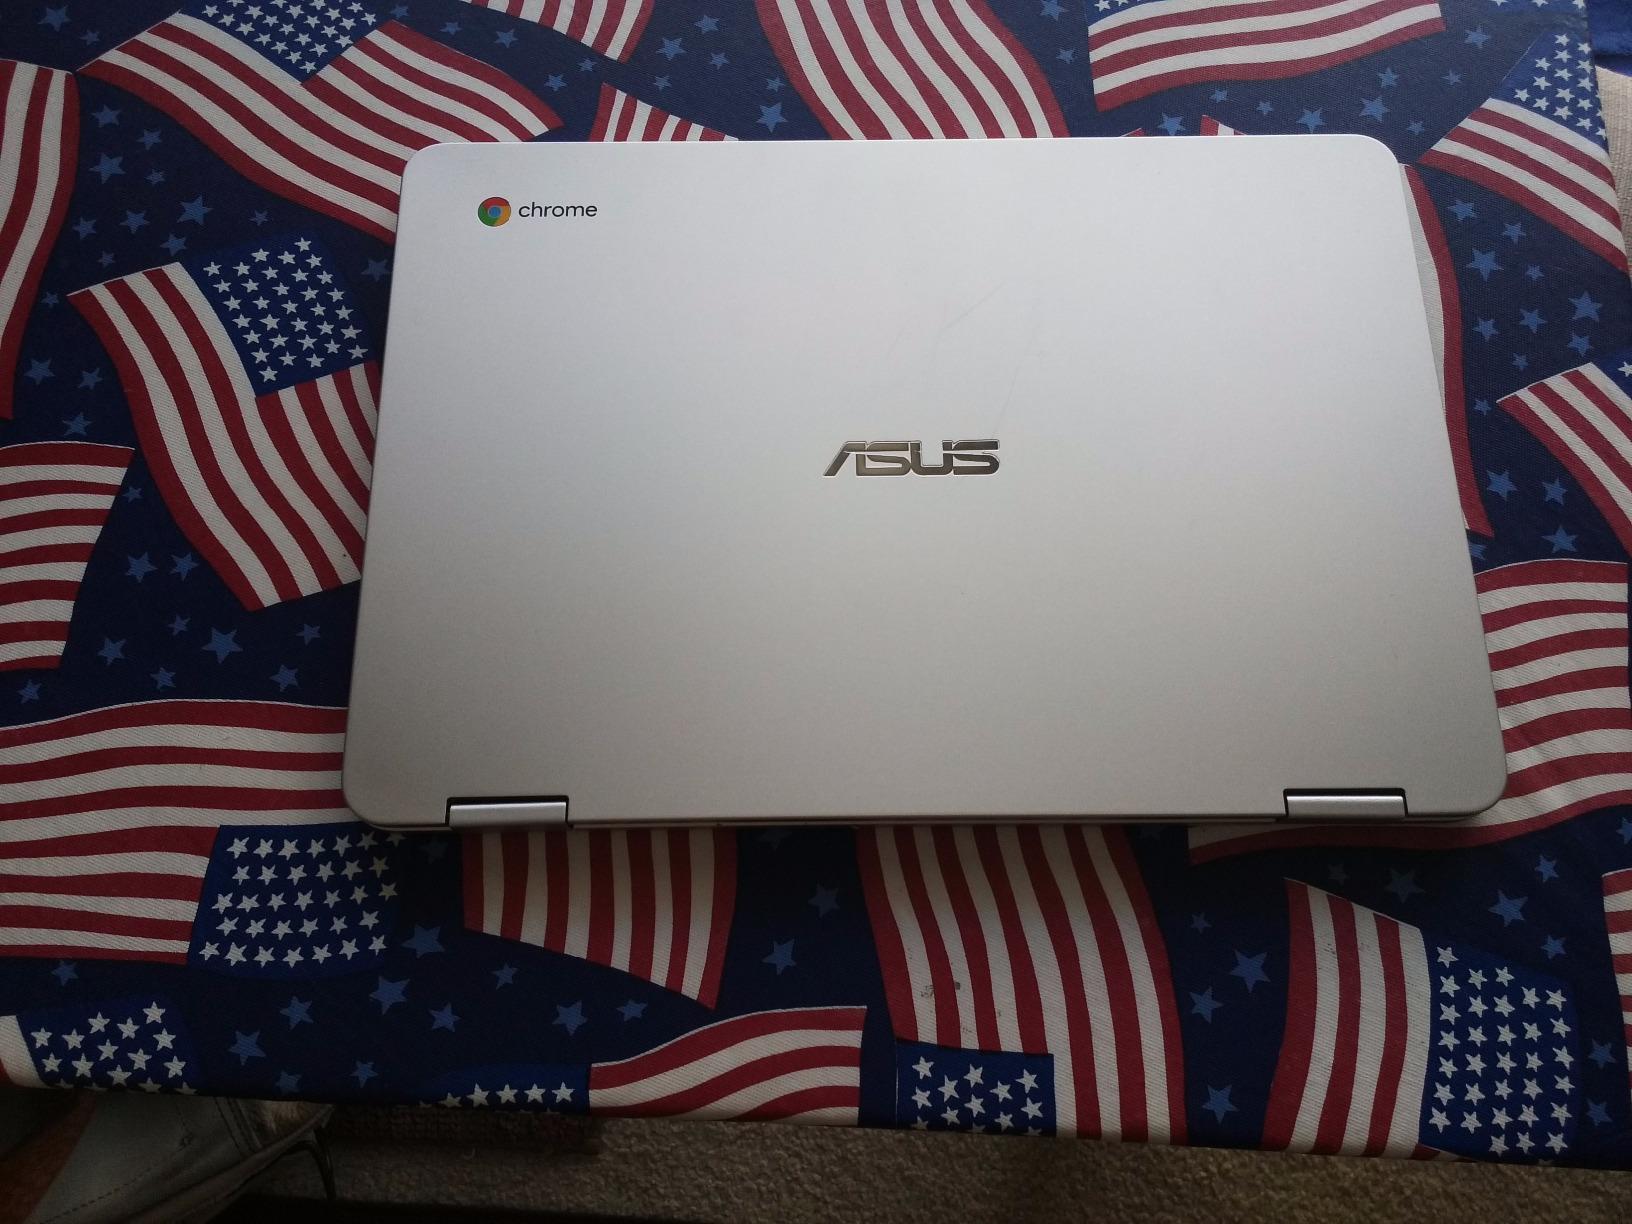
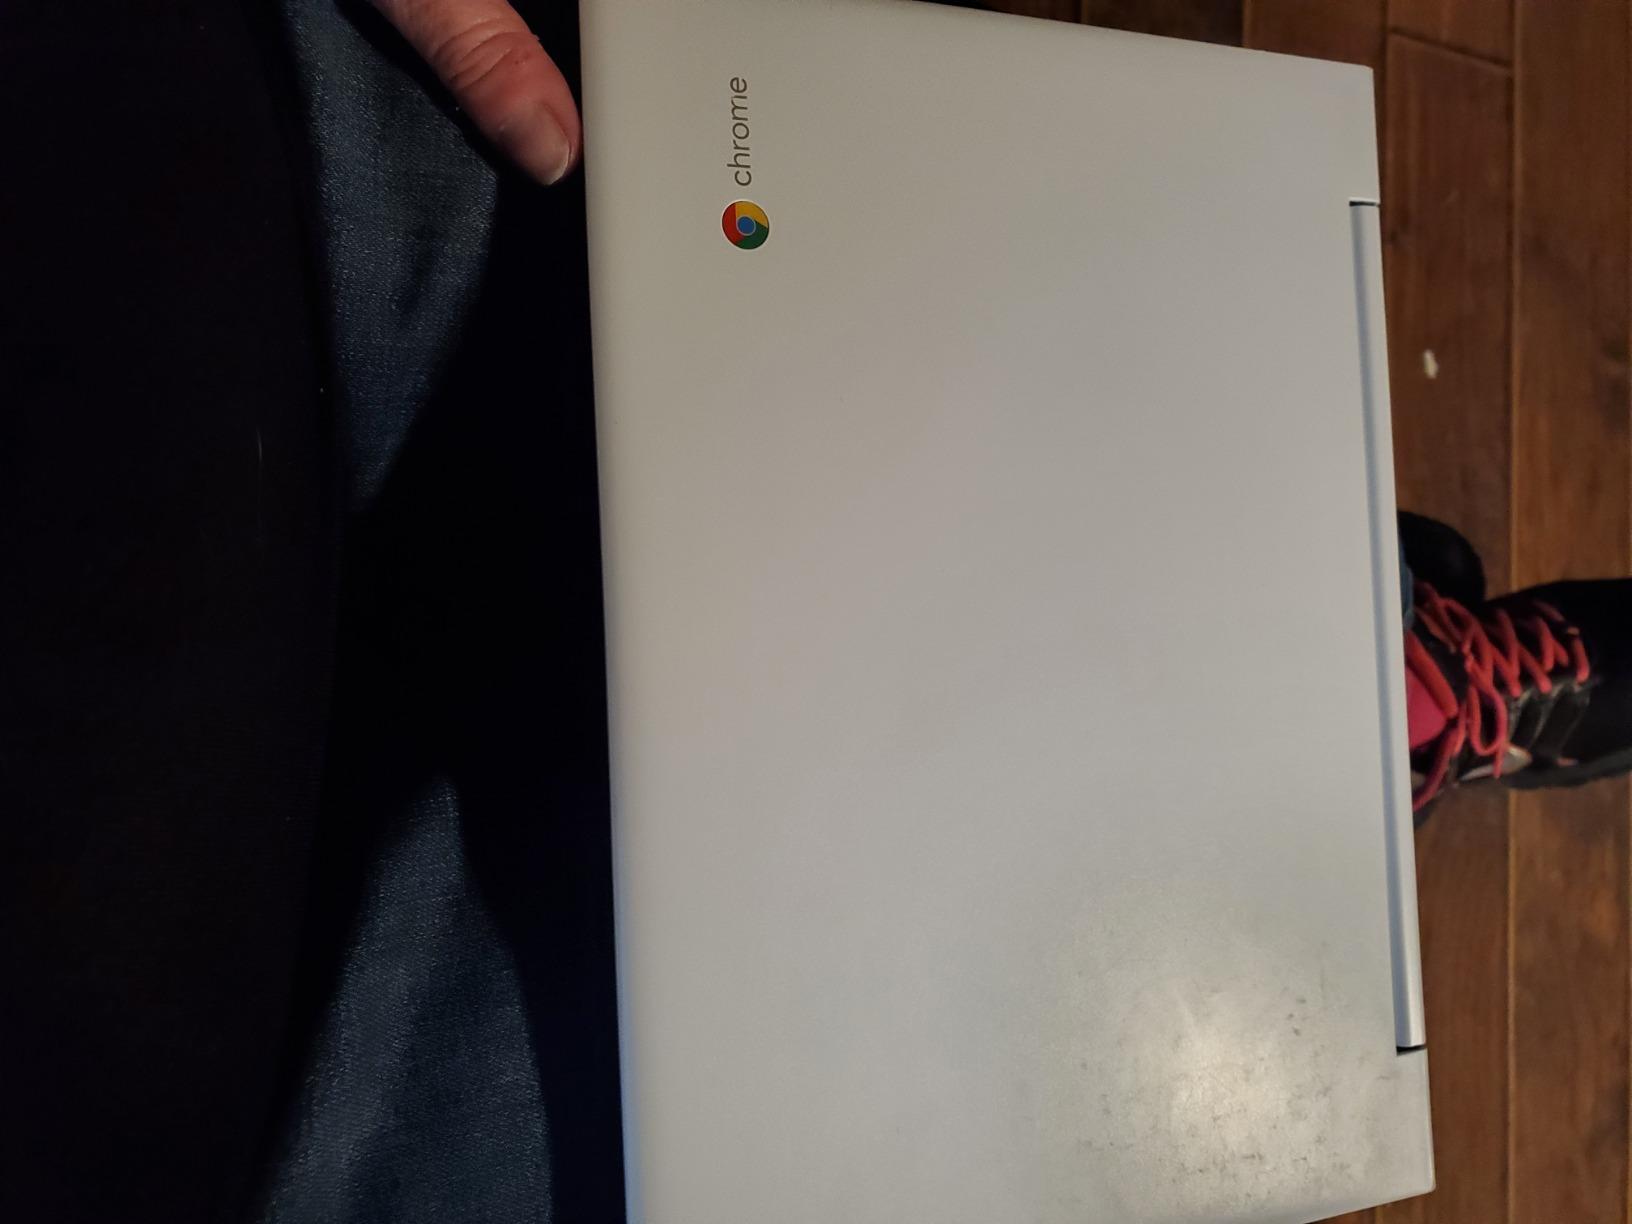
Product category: laptop
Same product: no